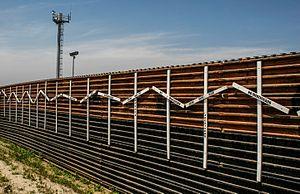
La barrière États-Unis-Mexique, ou la grande muraille États-Unis-Mexique, est une séparation discontinue érigée par les États-Unis sur leur territoire, le long de sa frontière avec le Mexique rendue possible grâce à plusieurs clôtures et murs visant à empêcher l'immigration illégale importante en provenance de celui-ci, ainsi que le trafic de drogue.